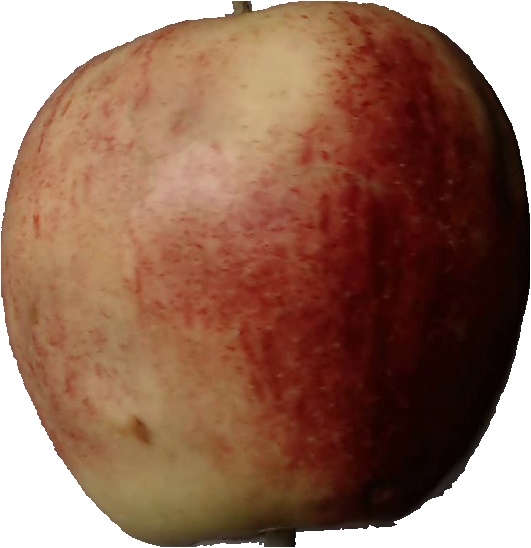
Label: apple_red_3